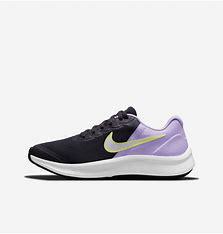
Brand: Nike
Model: Star Runner 3